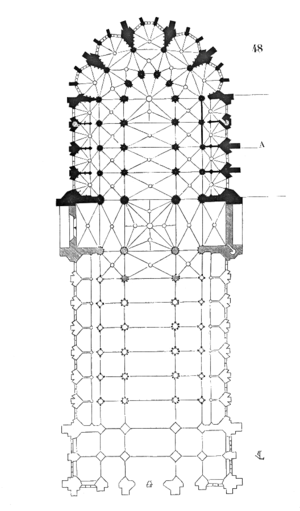
La cathédrale Saint-Just-et-Saint-Pasteur est le monument le plus prestigieux de la ville de Narbonne. Elle a rang de cocathédrale du diocèse de Carcassonne et Narbonne. Caractéristique du style gothique méridional, elle a remplacé des lieux de culte édifiés au centre de la ville dès le IVᵉ siècle. Sa particularité réside dans le fait qu'elle est inachevée et que sa hauteur sous voûte en fait la quatrième plus haute de France. Ce monument, presque disproportionné au regard du reste de la ville, fut l'un des chantiers les plus ambitieux de la France médiévale et l'une des œuvres les plus savantes du début du XIVᵉ siècle.